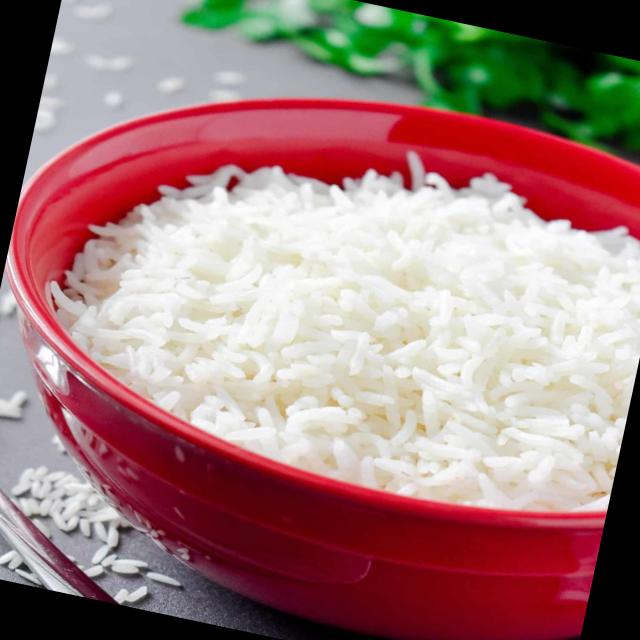
Dish: white_rice